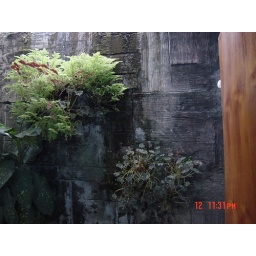
hotel bathroom in Wamena. Plants growing out of the wall